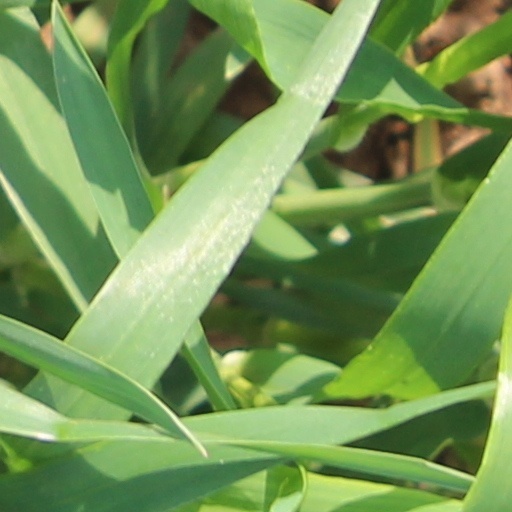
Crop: wheat